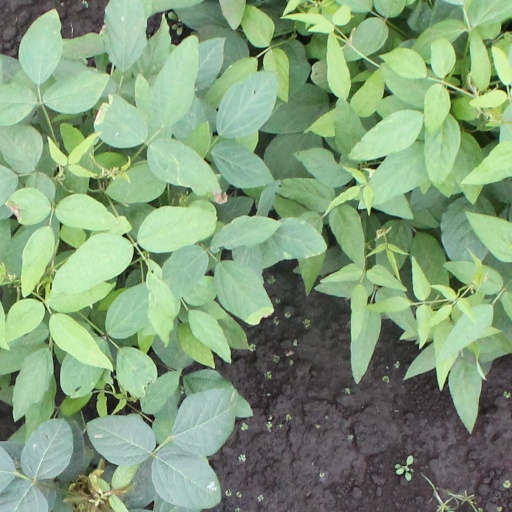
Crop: soybean